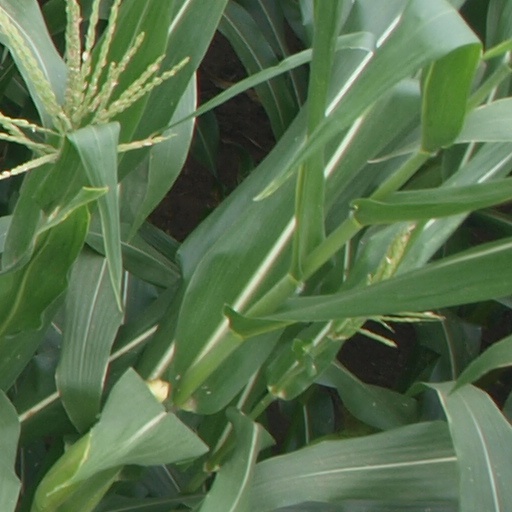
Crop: maize; corn